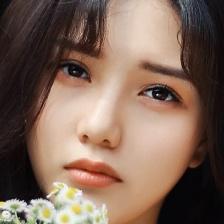
Label: faces